Answer in natural language. Which object is closer to the camera taking this photo, Doorway or bluegrey rectangular table? Choose between the following options: bluegrey rectangular table or Doorway
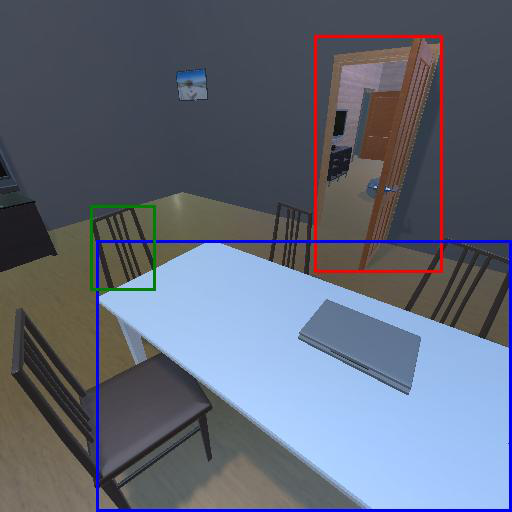
<answer>bluegrey rectangular table</answer>